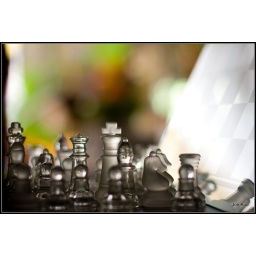
A beautiful set of glass chess was places just beside my table @ Araya Thai Vegan restaurant, Seattle